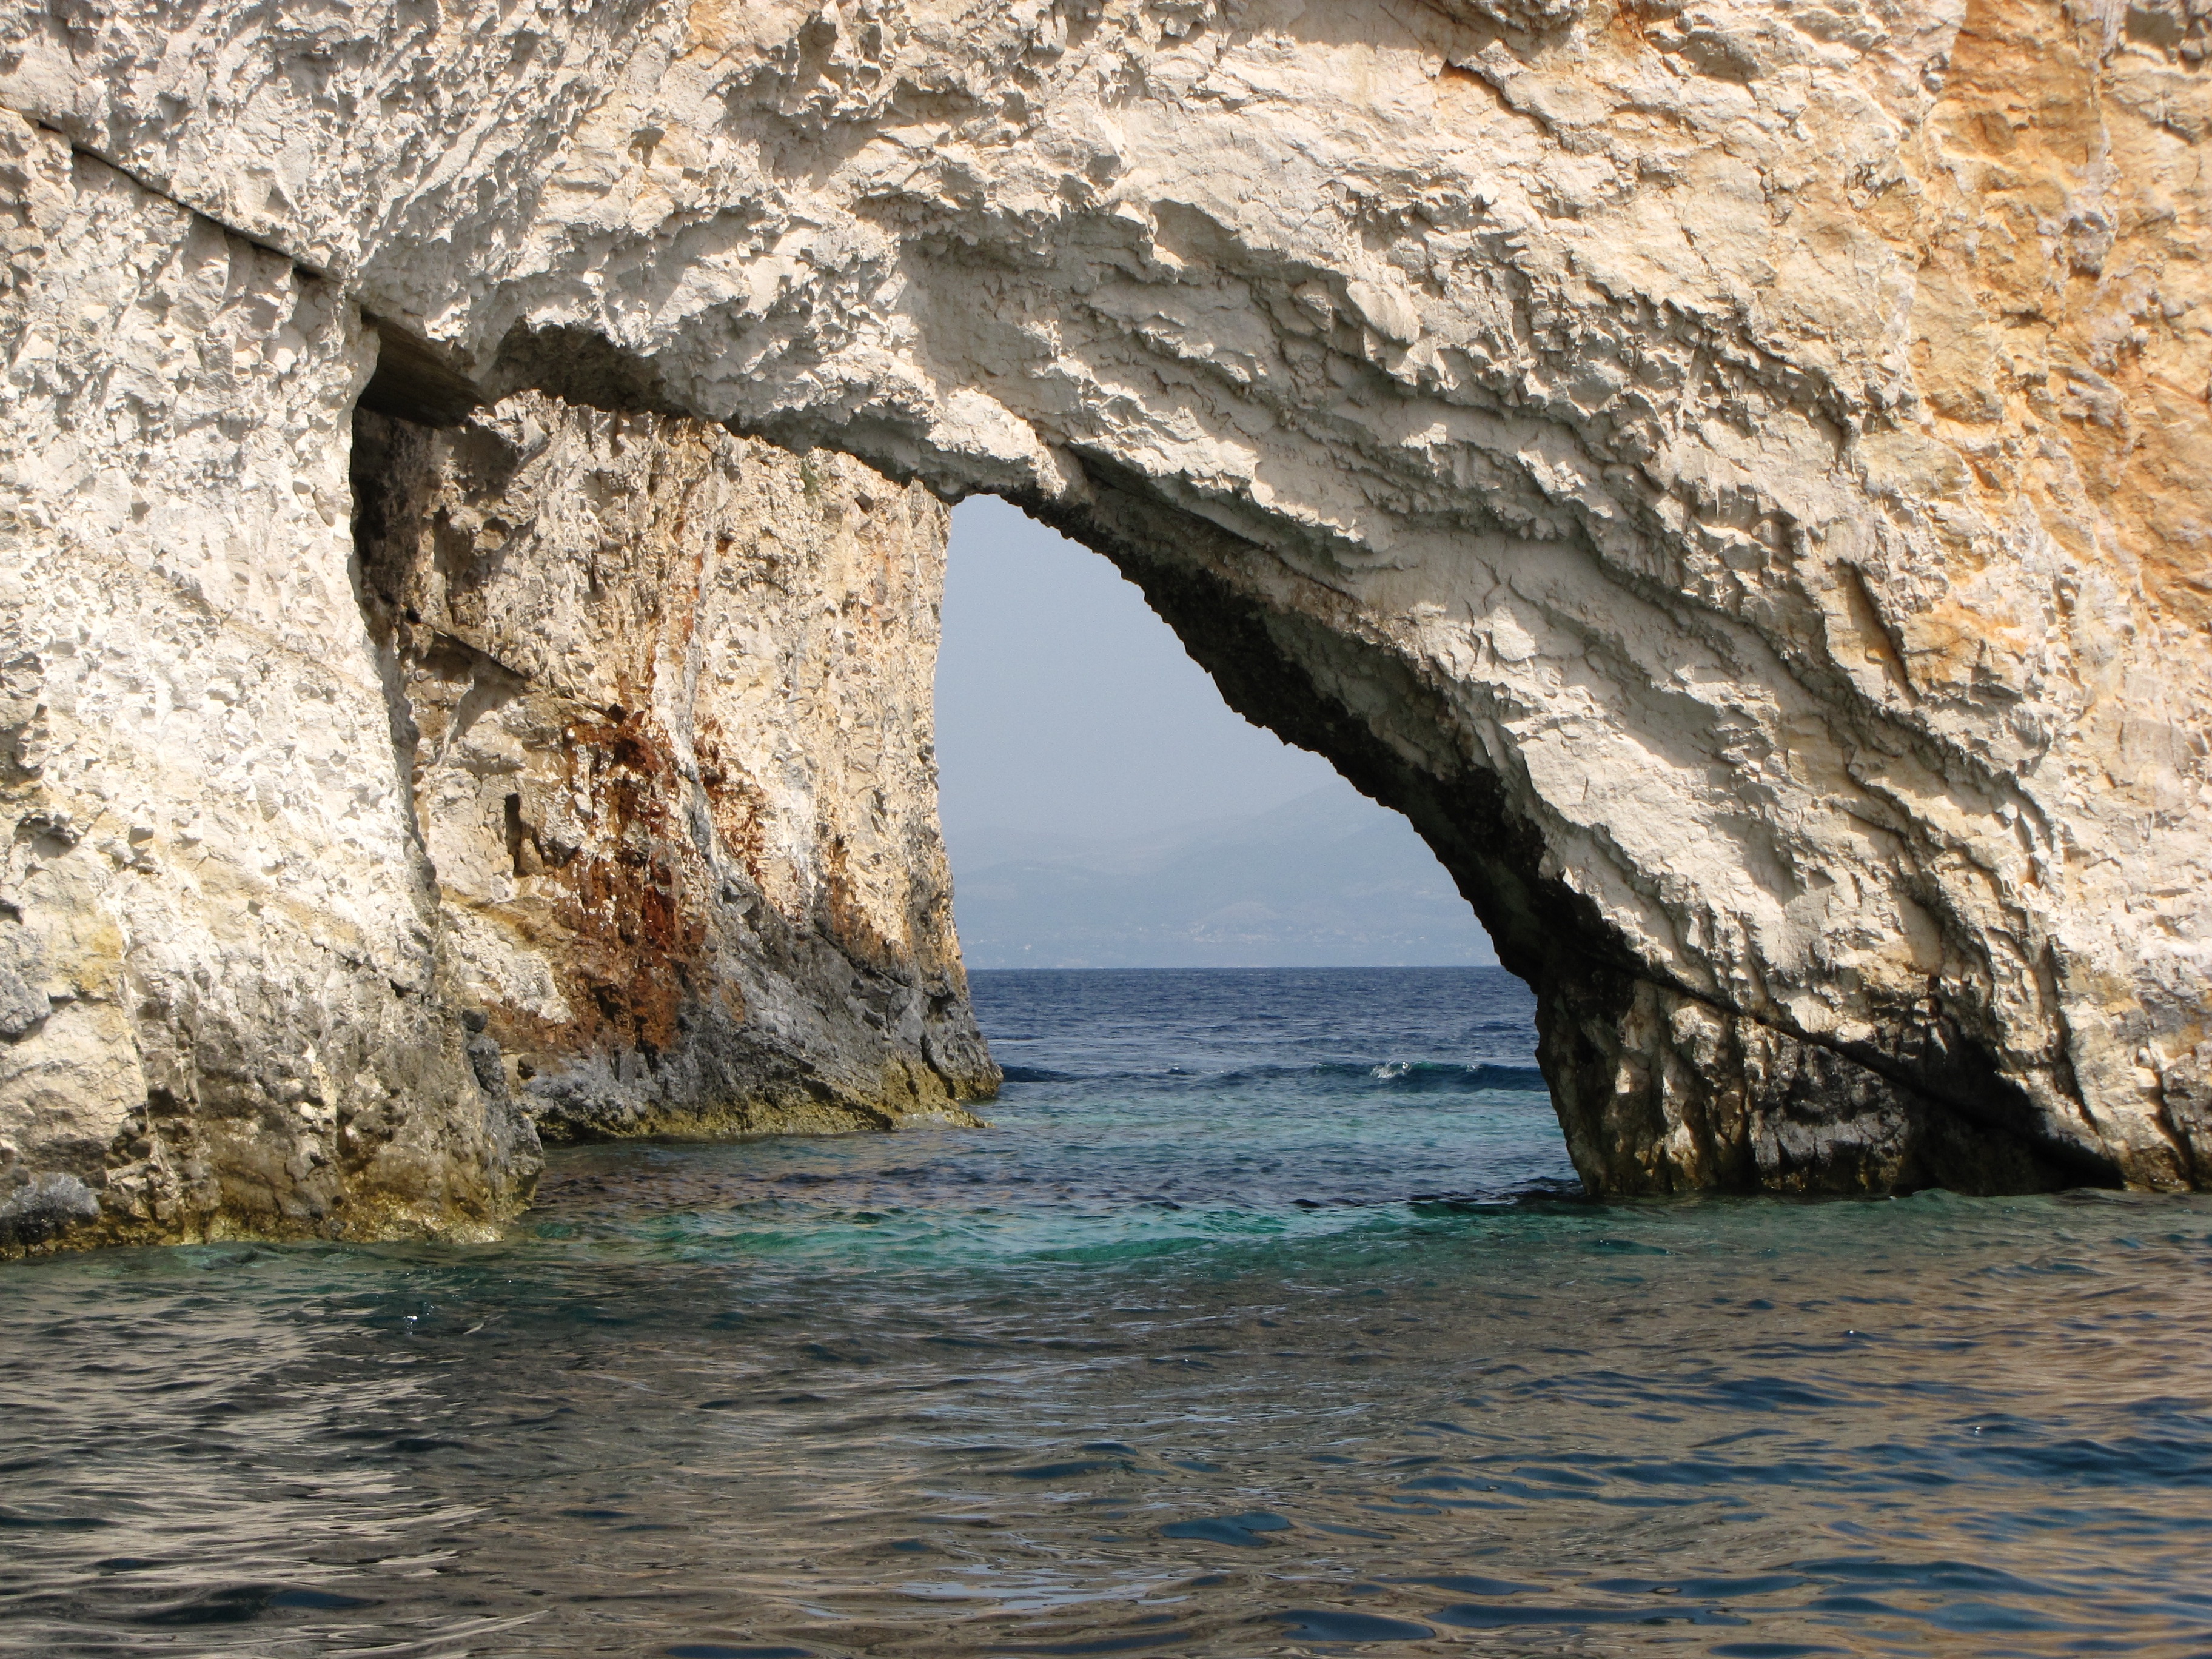
sea, coast, rock, wave, formation, cliff, arch, cave, bay, terrain, material, geology, cape, landform, natural arch, sea cave, geographical feature